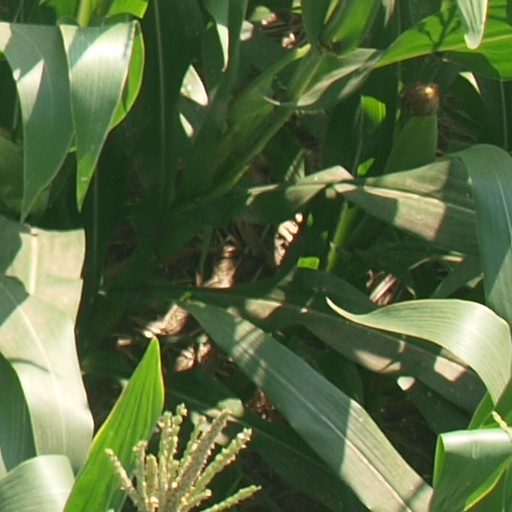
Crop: maize; corn